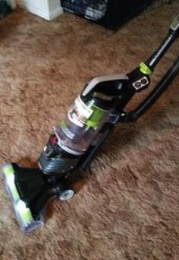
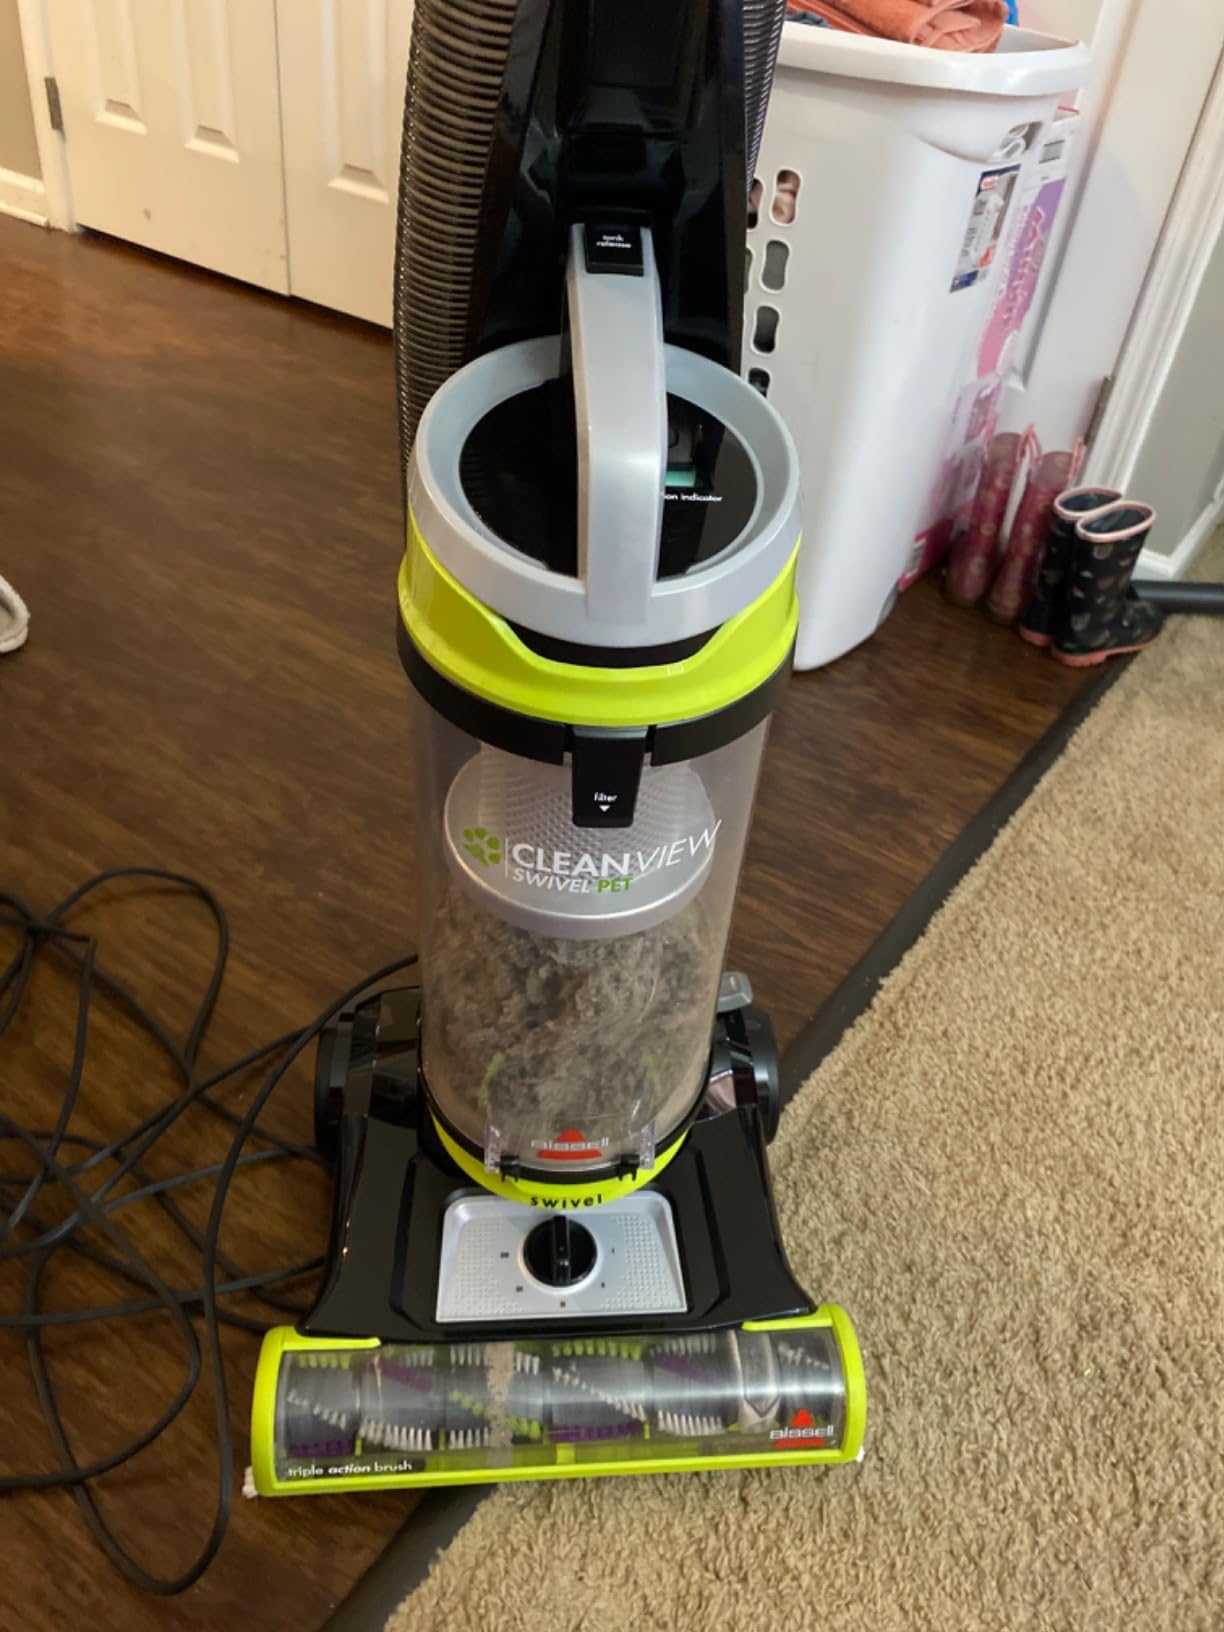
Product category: items_vacuum
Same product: no